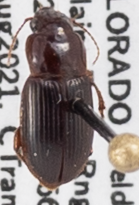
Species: Harpalus desertus
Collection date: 2021-08-04
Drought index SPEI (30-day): -1.106
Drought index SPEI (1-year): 0.03
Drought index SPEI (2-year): -0.446